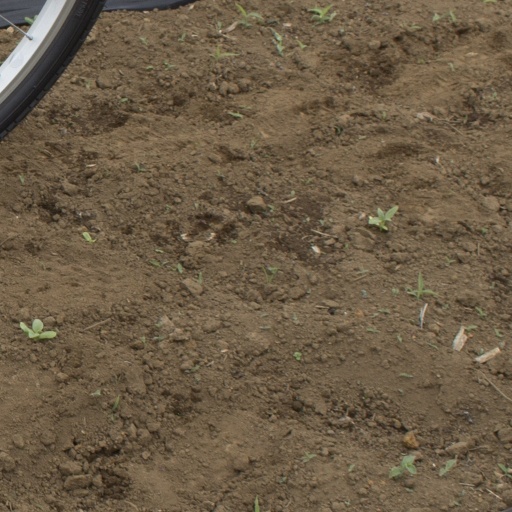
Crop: Jerusalem artichoke